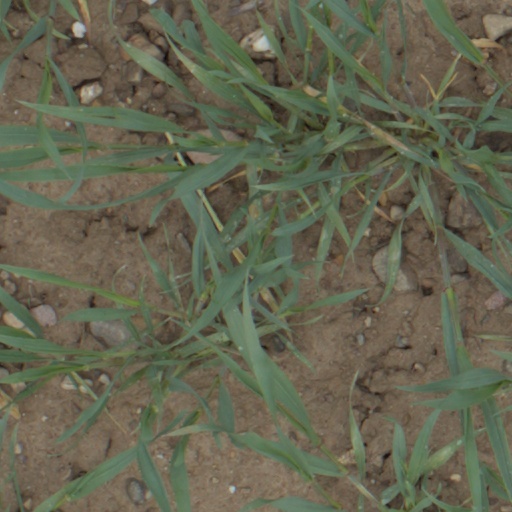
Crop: wheat